Impact of non-fungible tokens on traditional businesses

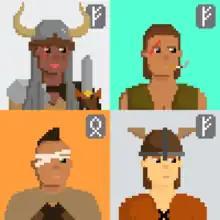
VeKings art

NFTs facilitate the buying, selling, and ownership of digital art on blockchain platforms, enabling artists to monetize their digital creations without physical reproduction. NFTs have enabled a notable shift in the economic dynamics of digital art transactions, allowing artists to receive compensation that potentially reflects the market value of their work more accurately.